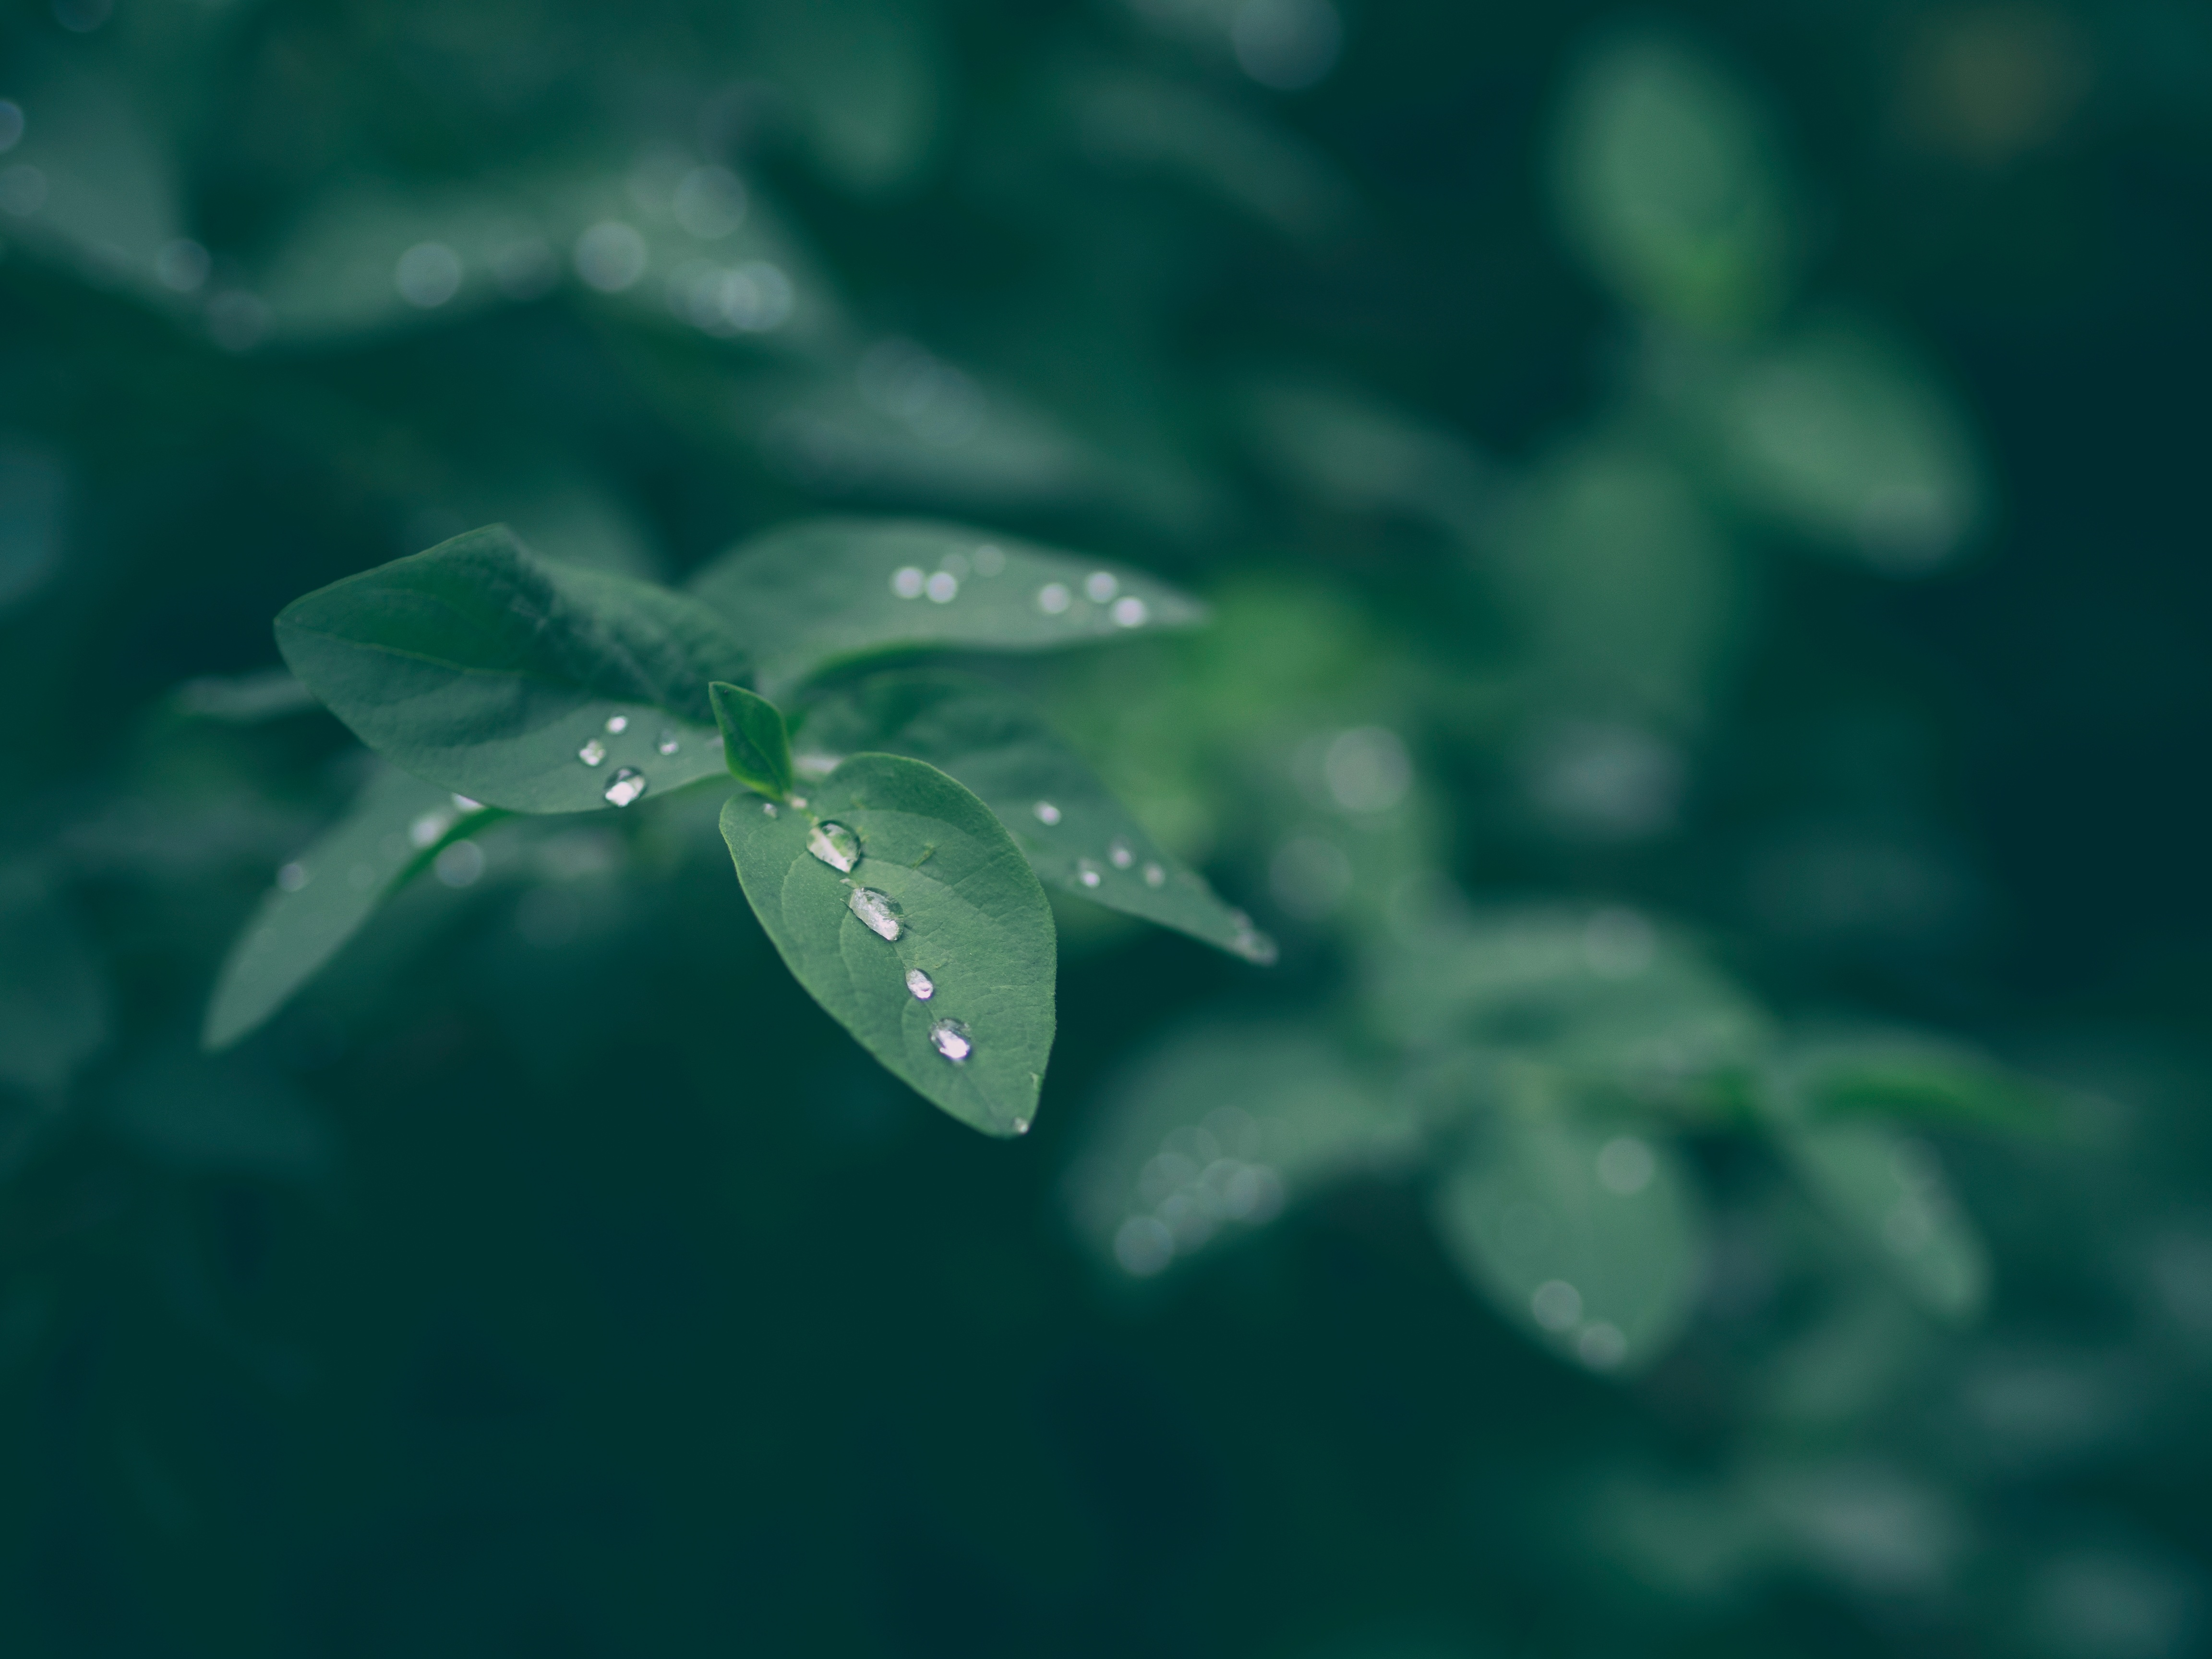
water, nature, drop, dew, plant, photography, sunlight, leaf, flower, petal, green, flora, close up, moisture, macro photography